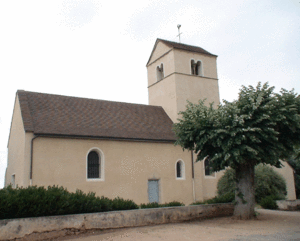
Eglise d'Essertenne, Saône-et-Loire, France
Essertenne est une commune française située dans le département de Saône-et-Loire en région Bourgogne-Franche-Comté.